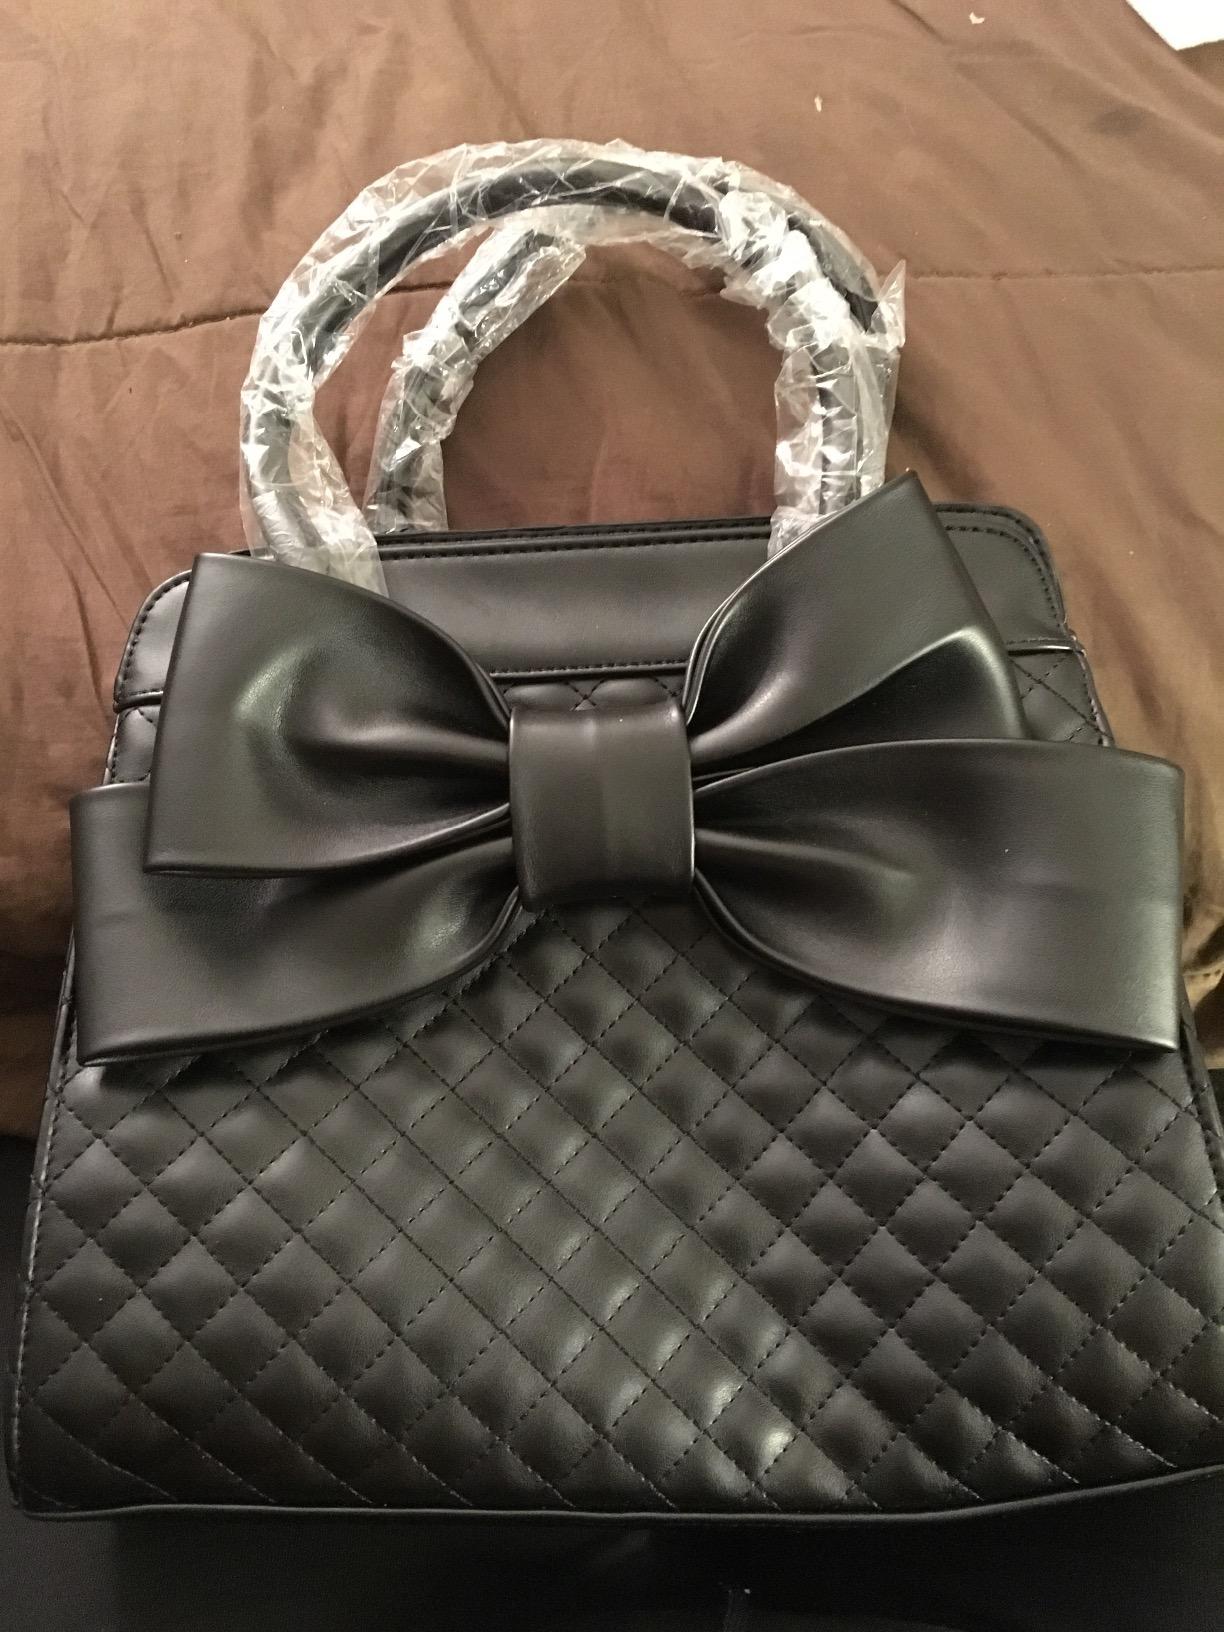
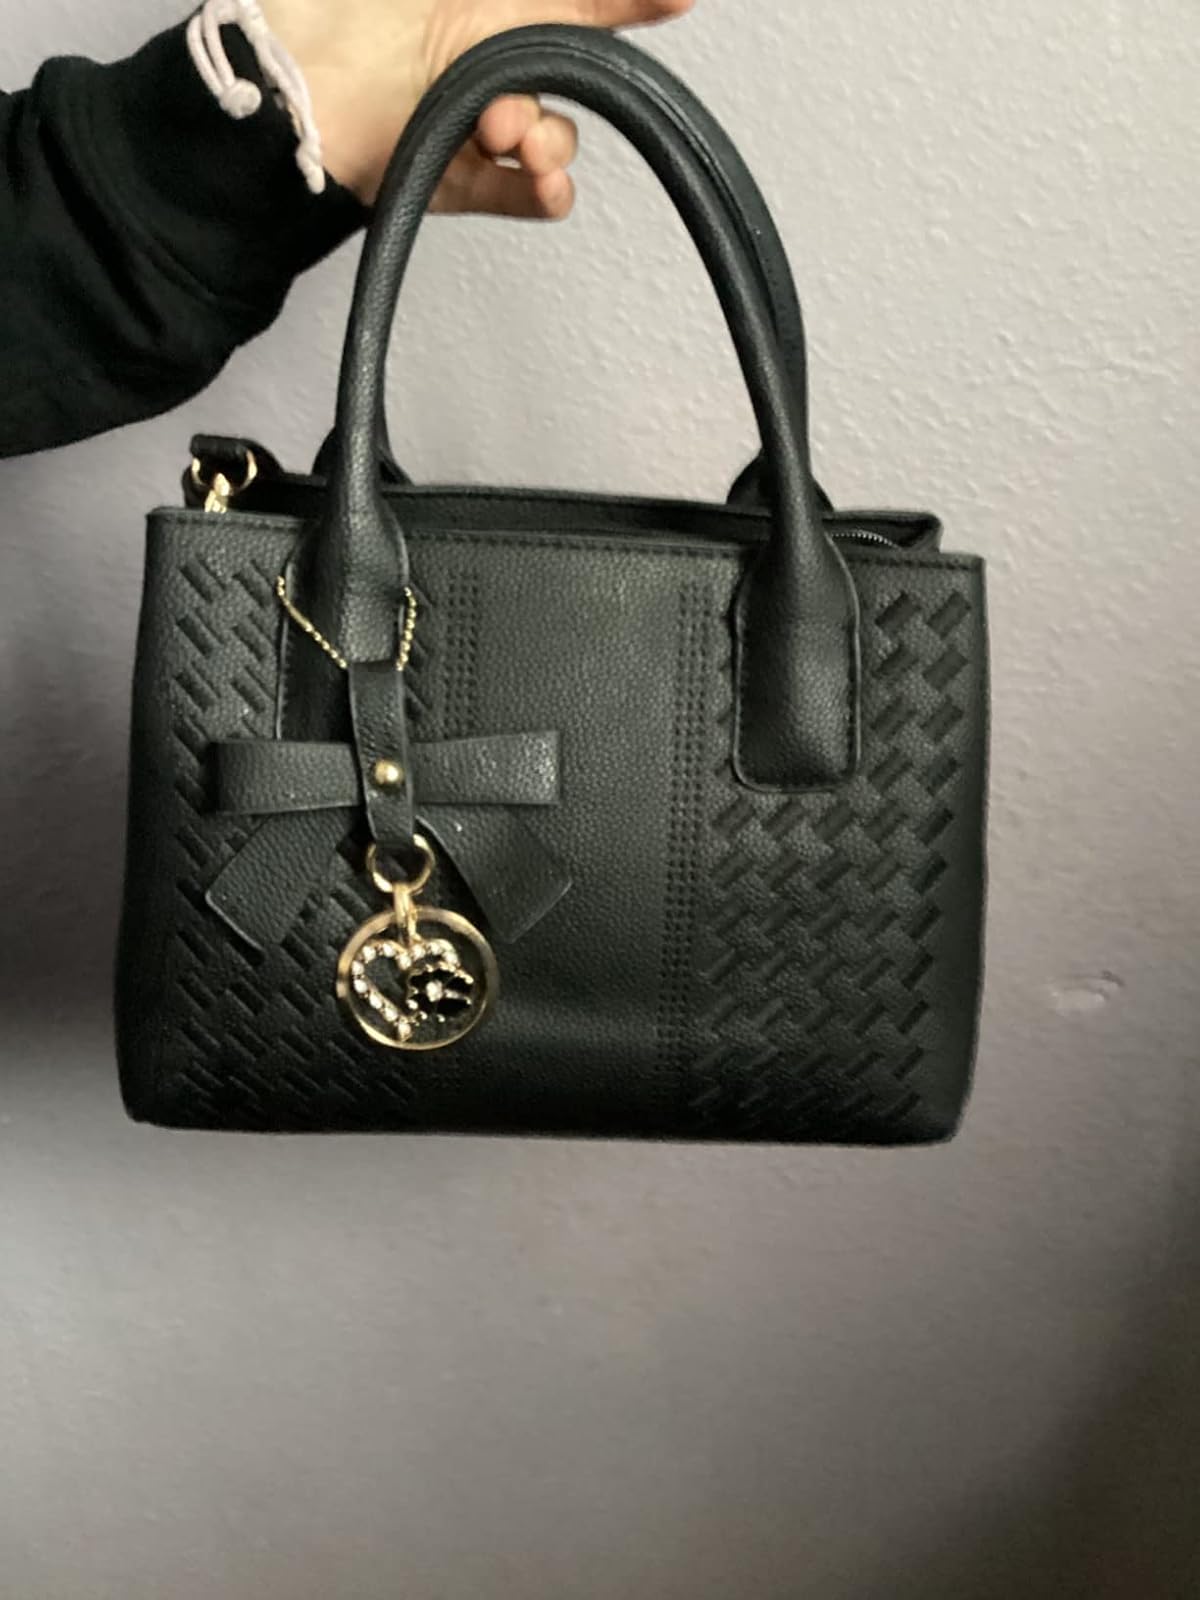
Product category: accessories_handbag
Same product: no